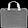
Label: Bag